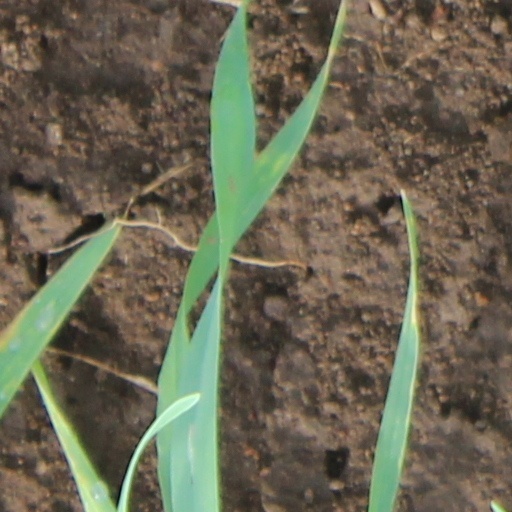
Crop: wheat